Aide-de-camp

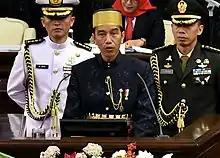
The presidential aide-de-camps behind Indonesian President Joko Widodo during his presidential speech to the Indonesian Parliament, known as the People's Consultative Assembly, in August 2017

In Indonesia, an aide-de-camp, known as an "ajudan presiden" or "president's adjutant" to the president and vice president of Indonesia is provided by officers from the Indonesian National Armed Forces, with the rank of colonel, and/or the Indonesian National Police, with the rank of Police Chief Commissioner. They are tasked with providing staff support and daily administrative services to the president and vice president as well as to their spouses, either in their official capacities or for personal affairs. They are recognized by their golden aiguillettes.